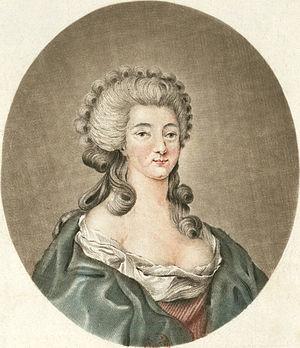
Jeanne de Valois-Saint-Rémy, lointaine descendante d'un bâtard du roi Henri II, est également connue sous le nom de comtesse de La Motte par son mariage avec Nicolas de La Motte et sous celui de comtesse de La Motte-Valois par usurpation de titulature nobiliaire. Elle se rend célèbre pour son rôle dans l'escroquerie dite de l'affaire du collier de la reine.
L’affaire du collier de la reine est une escroquerie qui eut pour victime en 1785 le cardinal de Rohan, évêque de Strasbourg, et éclaboussa la réputation de la reine de France Marie-Antoinette, épouse de Louis XVI.
Lady Oscar est un film franco-japonais réalisé en 1978 par Jacques Demy, et sorti en salles en 1979. La bande-son est de Michel Legrand, qui collabore régulièrement avec Demy.